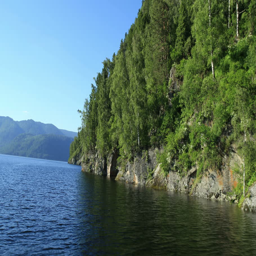
boat floats on the mountain lake .